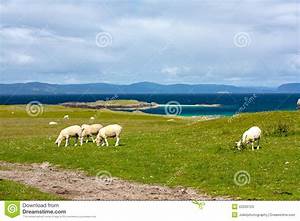
Label: pecora